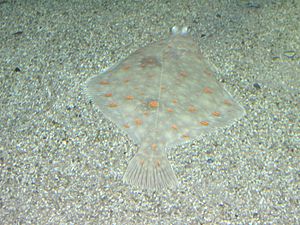
Rødspætte
Rødspætte i naturlige omgivelser, hvor kamouflagedragten næsten skjuler dyret.